MV Matanuska

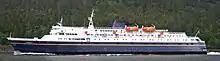
MV "Matanuska" underway in 2005

"Matanuska's" first route was from Prince Rupert, British Columbia, one end of the North American road network, to Skagway, with stops in Ketchikan, Wrangell, Petersburg, Sitka, Juneau, and Haines. Passengers who travelled the entire 30-hour trip paid $30 plus another $7.50 if they wanted a berth. Cars embarking at Prince Rupert paid $118 to reach Haines, where they could once again connect to mainland roads, or $122.50 to go through to Skagway at the end of the line.